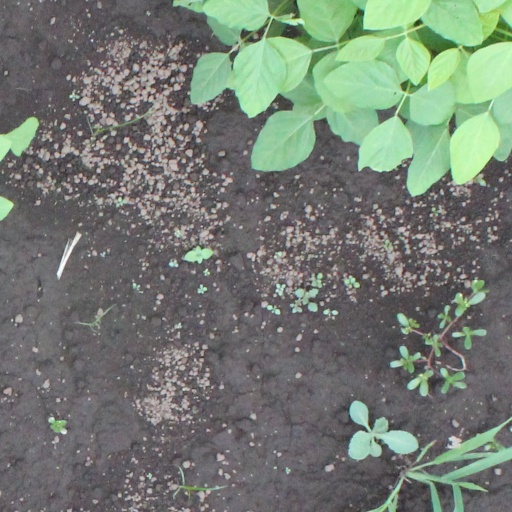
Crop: soybean